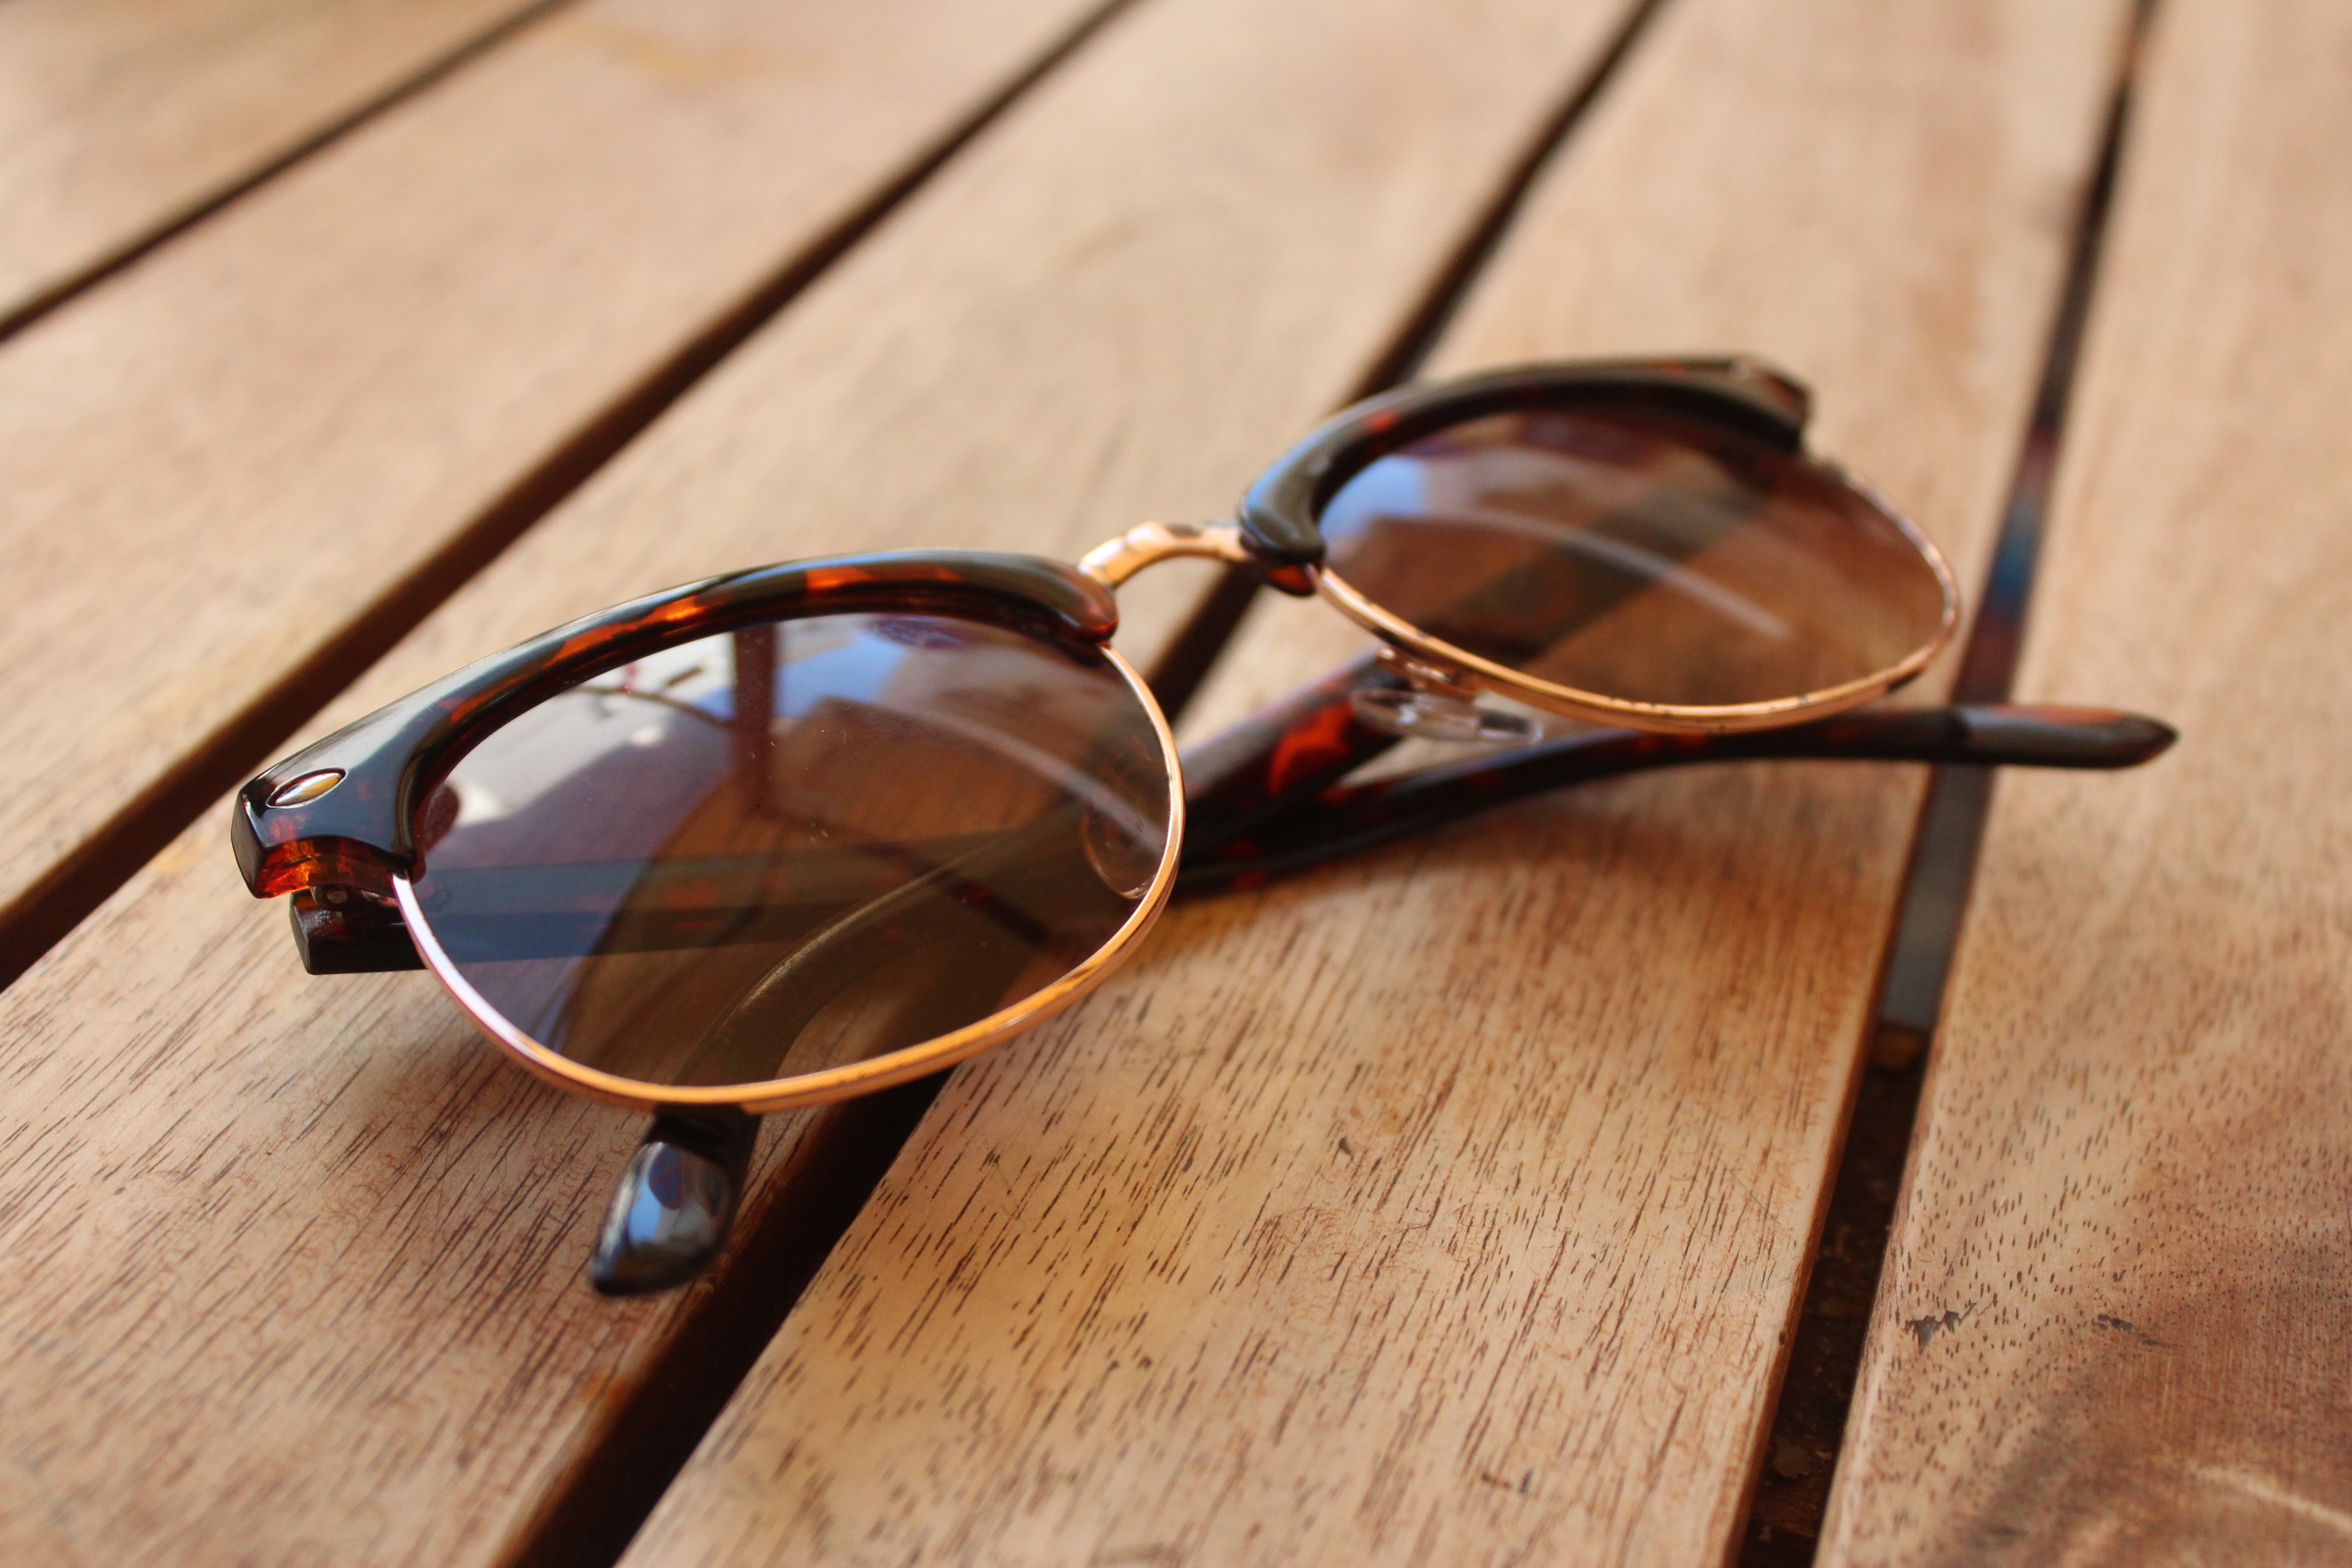
brown, sunglasses, glasses, eyewear, fashion accessory, vision care